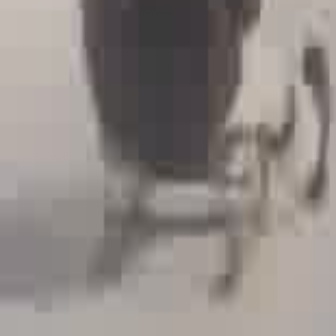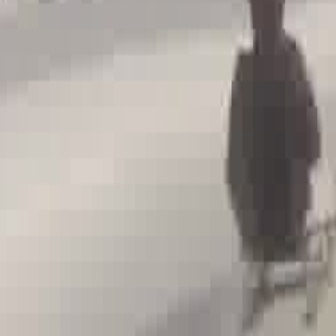
  Please identify the target specified by the bounding box [85,83,293,292] in the first image and locate it in the second image. Return the coordinates in [x_min,y_min,x_max,y_max] format.
Answer: [235,235,332,332]